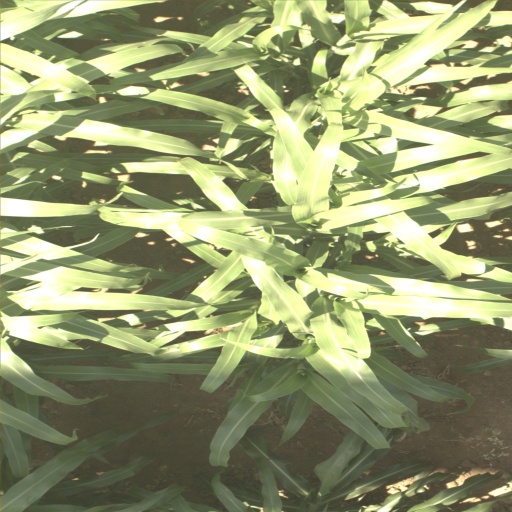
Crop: sorghum